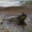
Label: frog